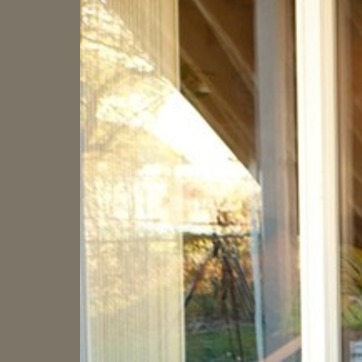
Material: glass